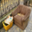
Label: couch